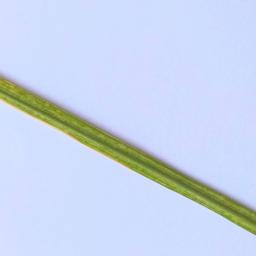
Label: Rice___Healthy